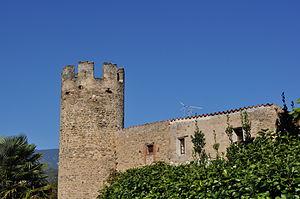
Remparts de Codalet, (Inscrit, 1949) This building is indexed in the Base Mérimée, a database of architectural heritage maintained by the French Ministry of Culture,
Cet article recense les monuments historiques des Pyrénées-Orientales, en France.